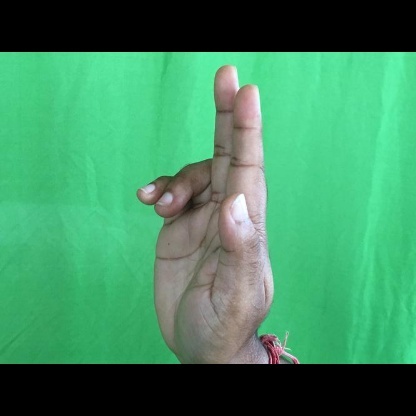
Mudra: Ardhapathaka